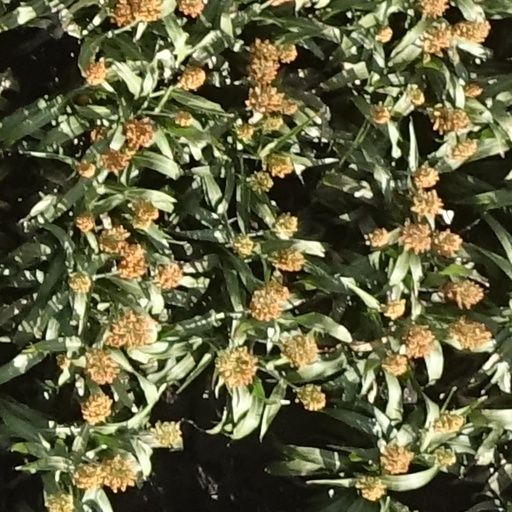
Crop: sorghum